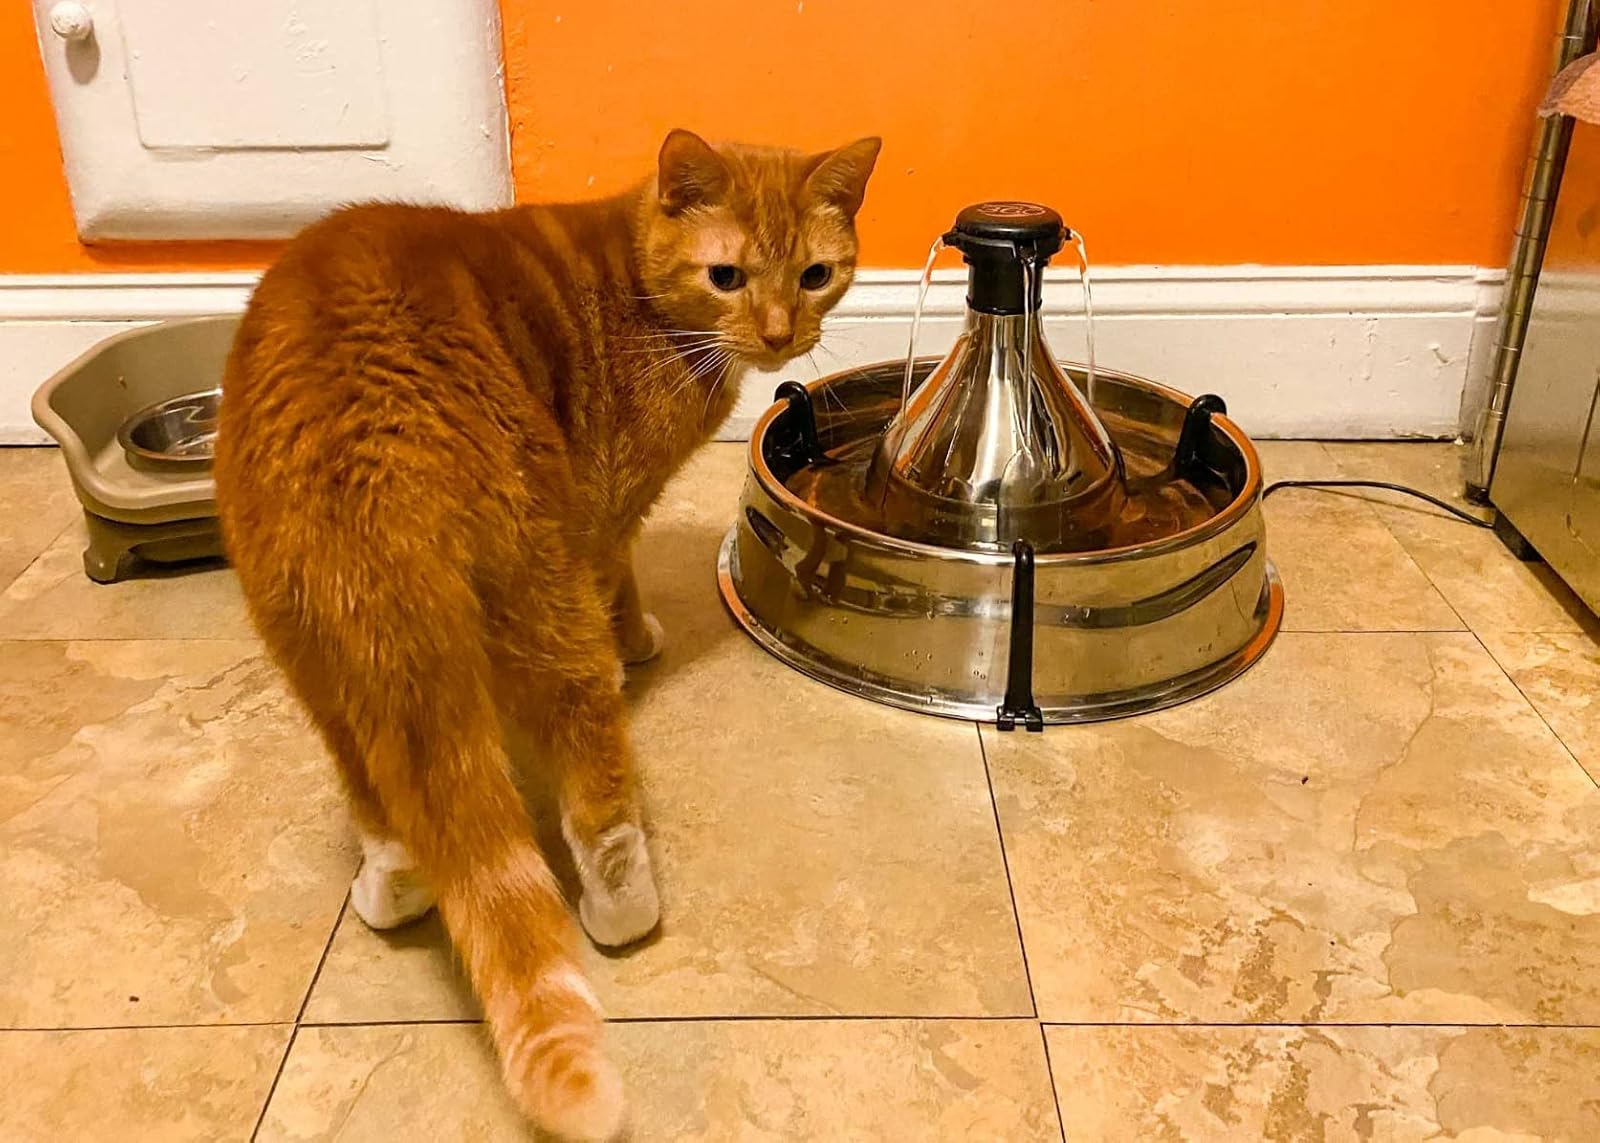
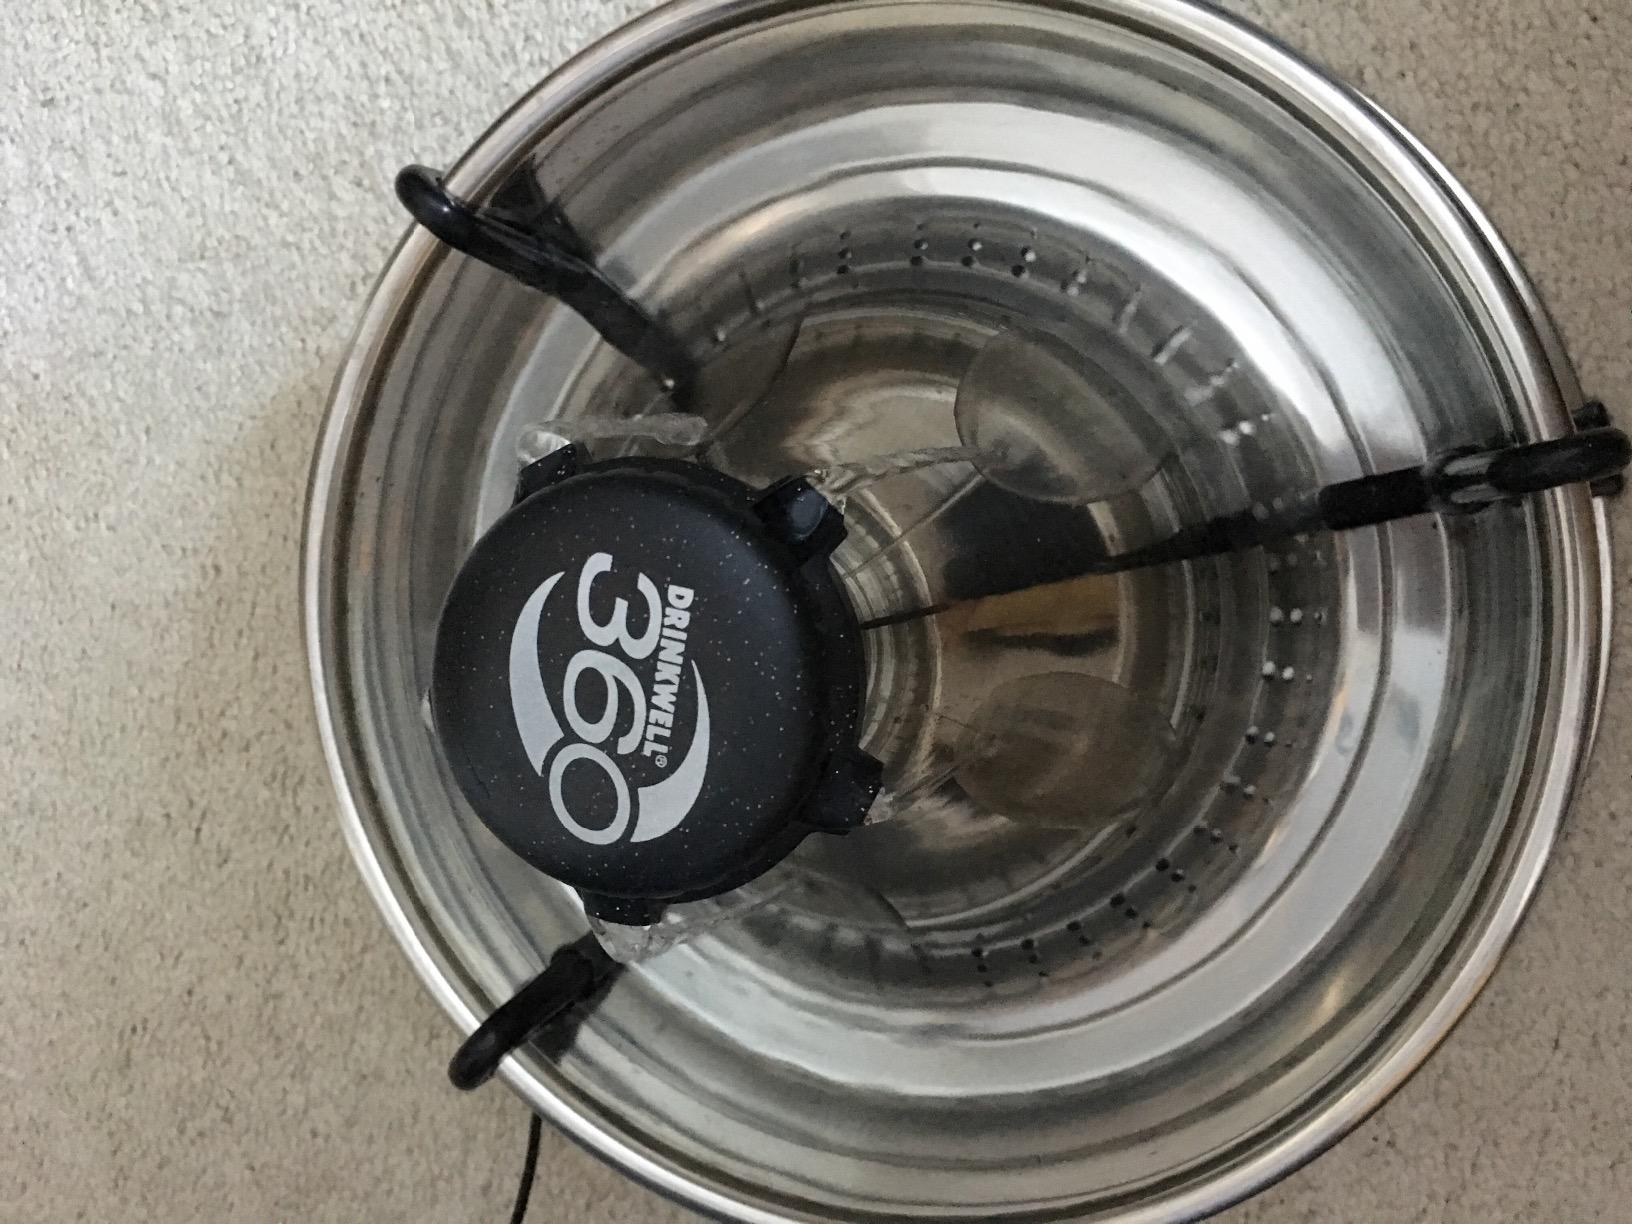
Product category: items_bowl
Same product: yes